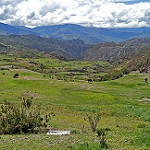
Label: mountain